Alberto Galateo

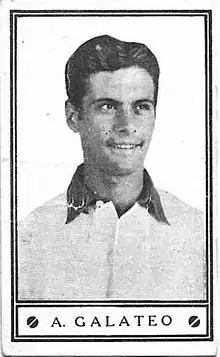
Galateo depicted on a football card in 1934

Alberto Luis Galateo (May 4, 1912 – February 26, 1961) was an Argentine football forward who played for Argentina in the 1934 FIFA World Cup. He also played for Unión de Santa Fe.